Hyderabad Allwyn

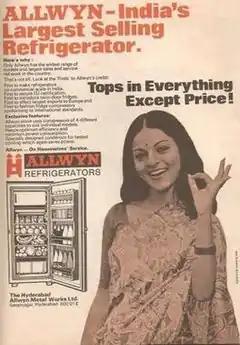
Advertisement for Allwyn Refrigerators (The Hyderabad Allwyn Metal Works Limited)

Hyderabad Allwyn Limited was established in January 1942 as Allwyn Metal Works. It was started as joint venture of Industrial Development Trust of the Nizam's Hyderabad Government and M/s Allwyn & Company.